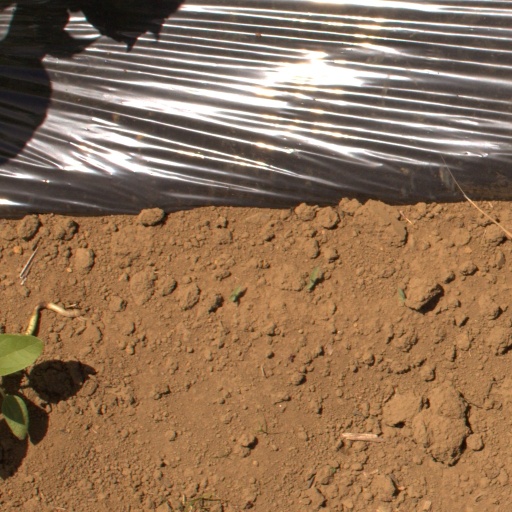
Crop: Jerusalem artichoke